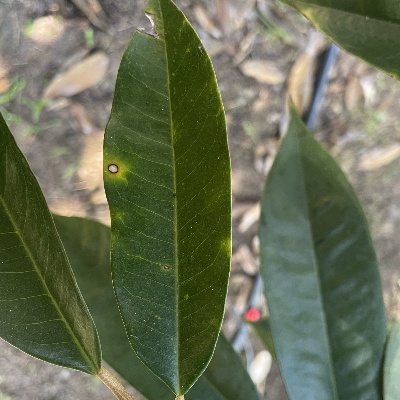
Label: Leaf_Phomopsis